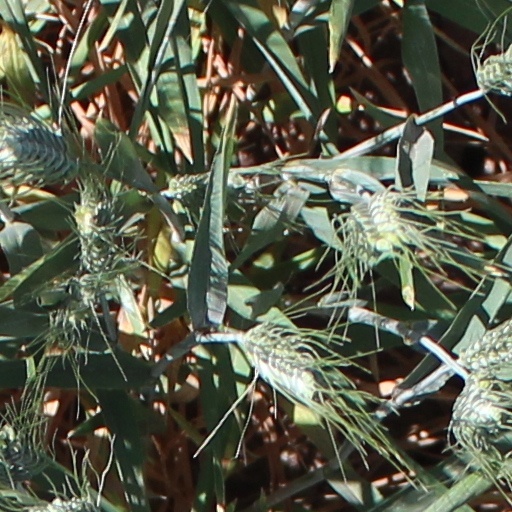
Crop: wheat